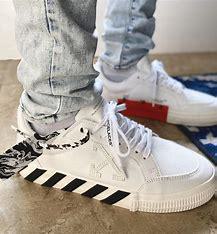
Brand: Off-White
Model: Off Vulc